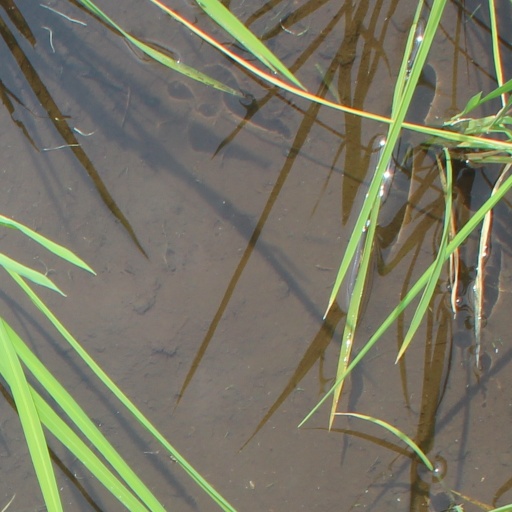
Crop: rice